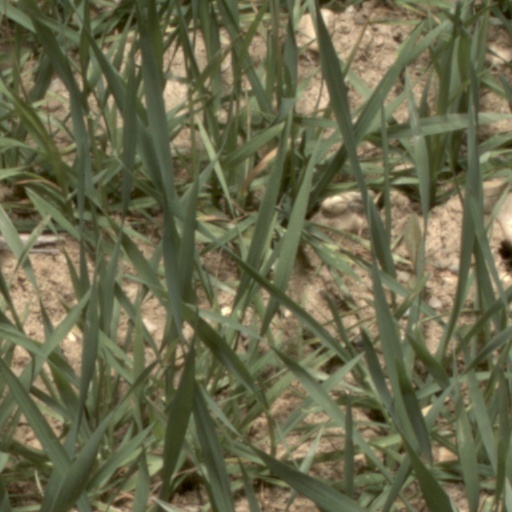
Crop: wheat